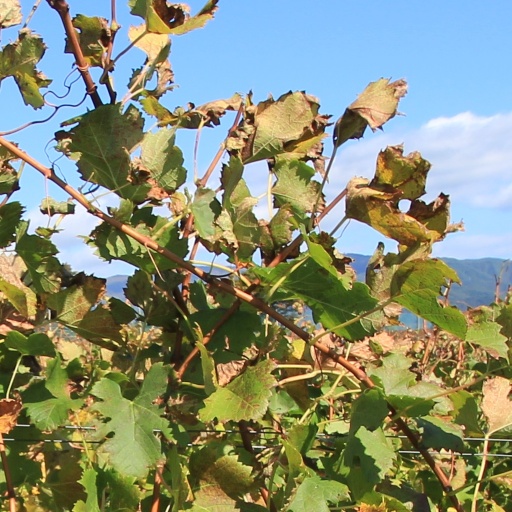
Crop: grape